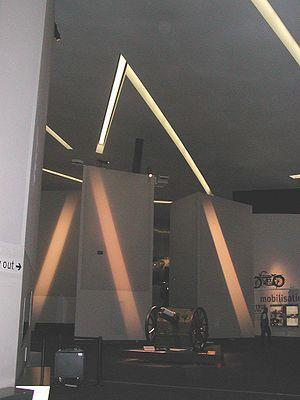
L'Imperial War Museum North ou IWM North est une partie du Musée Impérial de la Guerre situé à Trafford, dans l'agglomération de Manchester, en Angleterre. Ouvert le 5 juillet 2002, il a été conçu par l'architecte Daniel Libeskind et ouvragé pour un coût de 28 millions de livres par Sir Robert McAlpine. Le bâtiment a une géométrie assez complexe, avec des sols et des plafonds inclinés et peu de surfaces se croisant à angle droit, pour créer une désorientation réminiscente de celle causée par la guerre. La tour est connue sous le nom de l'« éclat d'air » et dispose d'une plateforme d'observation à son sommet, accessible par un ascenseur, avec une bonne vue sur le pont piétonnier Lowry et les quais Salford.